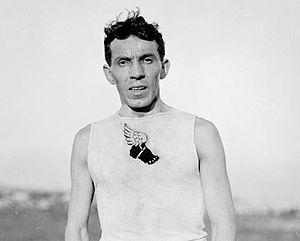
Arthur Lewis Newton est un athlète américain spécialiste du steeple long et du marathon. Il mesurait 1,60 m pour 51 kg et son club était le New York Athletic Club.
L'épreuve du marathon masculin aux Jeux olympiques de 1904 se déroule le 30 août 1904 dans les rues de Saint-Louis, aux États-Unis. Elle est remportée par l'américain Thomas Hicks dans le temps de 3 h 28 min 53 s. Trente-deux athlètes représentant quatre nations participent à la compétition, mais seulement quatorze parviennent à terminer la course, dans un contexte particulier entre organisation et arbitrage insuffisants.